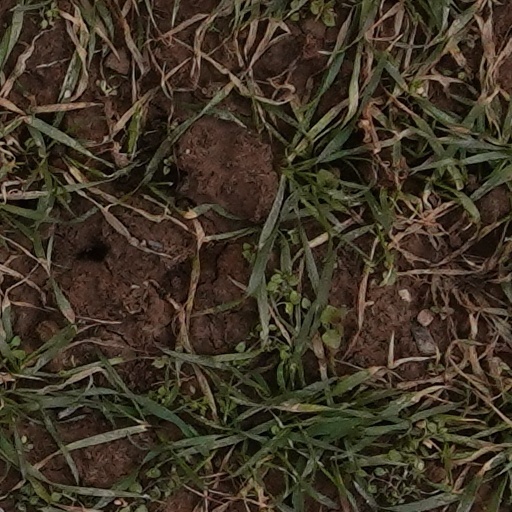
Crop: wheat